Fundamental group

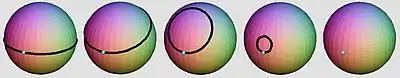
A loop on a 2-sphere (the surface of a ball) being contracted to a point

A path-connected space whose fundamental group is trivial is called simply connected.